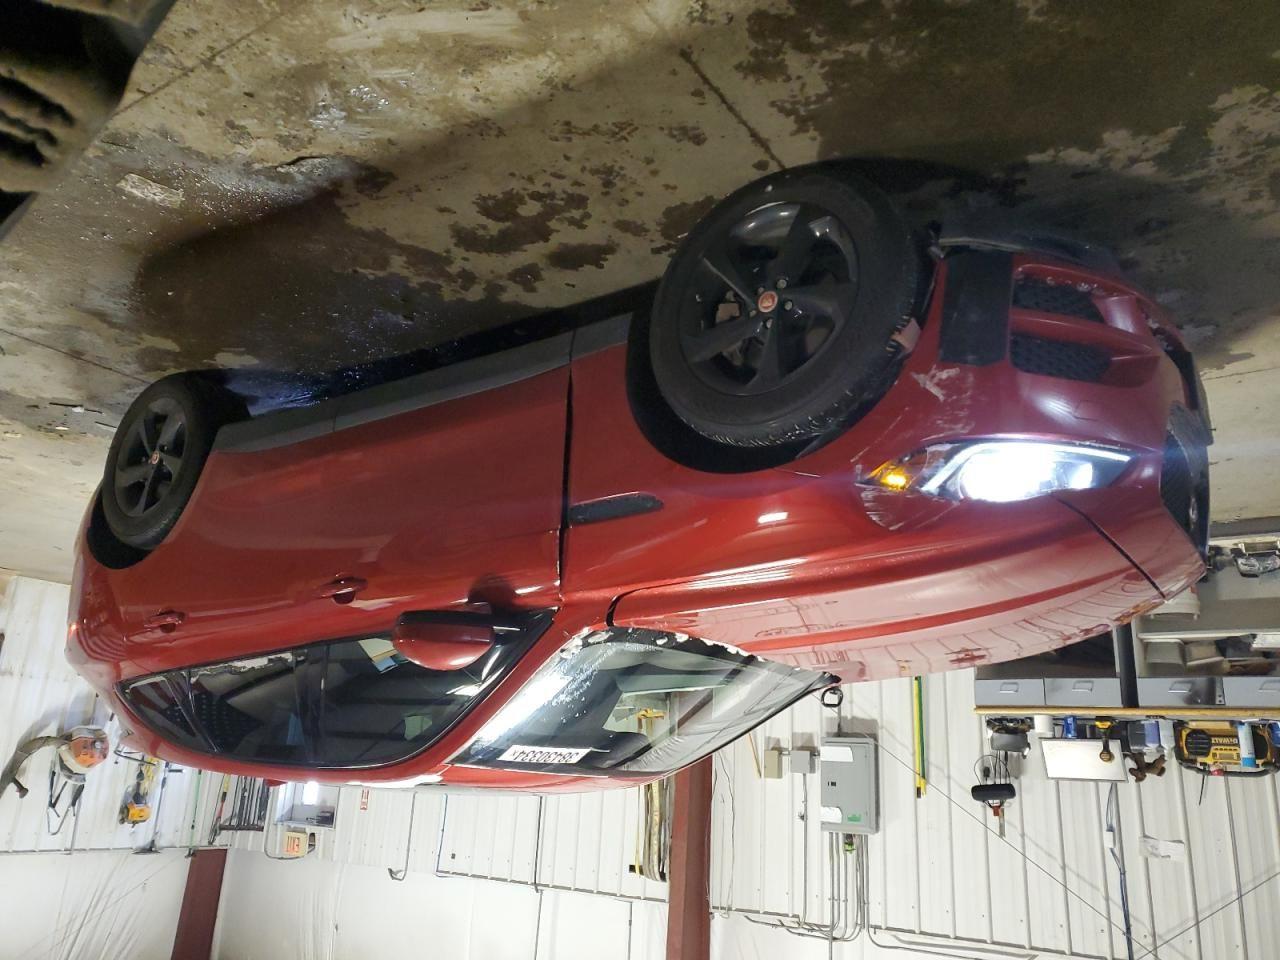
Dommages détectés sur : pare-choc avant, aile avant gauche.
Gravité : mineur